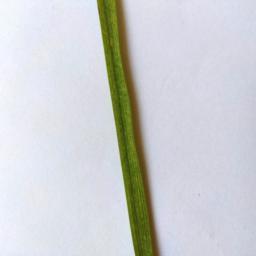
Label: Rice___Healthy